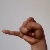
The image shows a hand gesture representing the letter 'J' in Indian Sign Language.